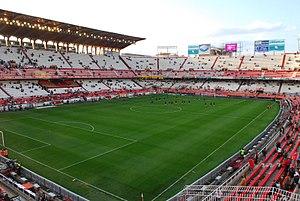
Le stade Ramón Sánchez Pizjuán est un stade de football situé dans la ville de Séville en Espagne. Il se trouve dans le quartier de Nervión.